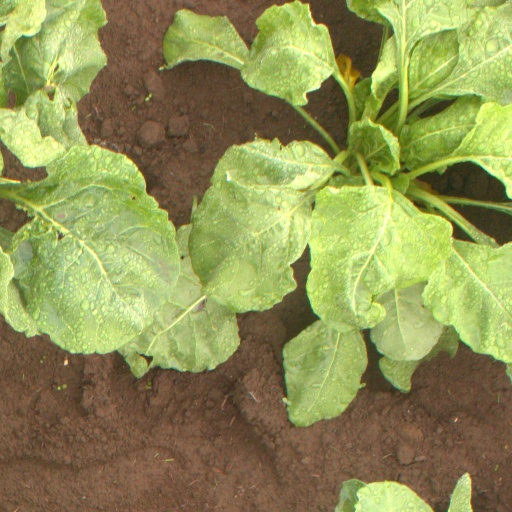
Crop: sugar beet